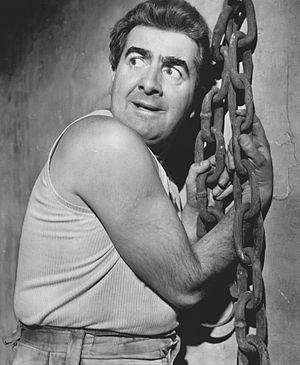
Arena (An Absurd Notion) est un « film concept » de concert réalisé par Russell Mulcahy, tourné durant la tournée nord-américaine Sing Blue Silver du groupe britannique Duran Duran.
Milo O'Shea, est un acteur irlandais surtout connu pour des rôles secondaires, reconnaissable à ses sourcils broussailleux, sa voix éclatante et son sourire espiègle.